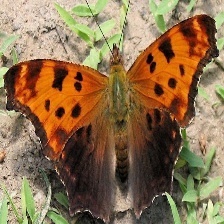
Species: EASTERN COMA
Butterfly family (ImageNet category): admiral